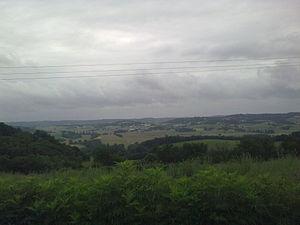
Aubous
Aubous est une commune française, située dans le département des Pyrénées-Atlantiques en région Nouvelle-Aquitaine.